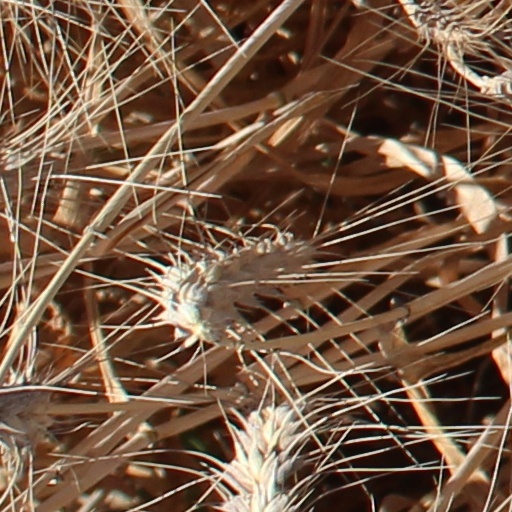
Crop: wheat